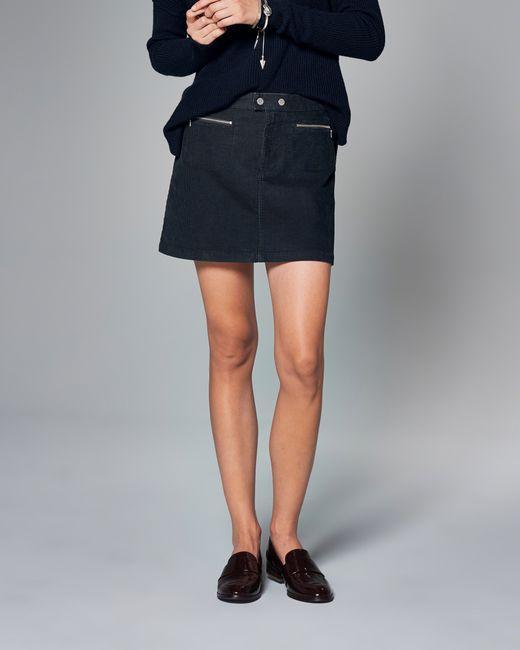
schöner kurzer Rock für Frauen in dunkelblauer Farbe